Jeanne Harvilliers

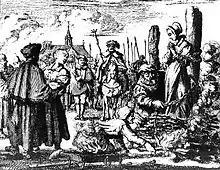
Woman being burned at the stake in the 16th-century, just like Jeanne Harvilliers. (The woman depicted is Maria van Beckum).

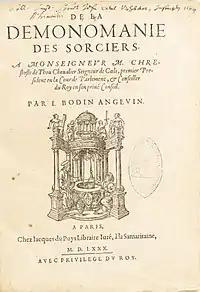
Title page of "De la démonomanie des sorciers" (1580), were Jeanne Harvilliers appears.

Jeanne Harvilliers (c. 1528 – 30 April 1578), was a French alleged witch, known as "sorcière de Ribemont" ('the witch of Ribemont') or "la sorcière de Verberie" ('the witch of Verberie'). She was executed for sorcery by burning in Ribemont. Jean Bodin presided at her trial and used her case as a reference case in his famous book about witch hunting, "De la démonomanie des sorciers" (1580).